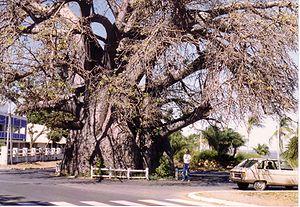
Adansonia est un genre d'arbres de la famille des Bombacaceae selon la classification classique, ou de celle des Malvaceae selon la classification phylogénétique. Ce sont des arbres qui émergent de la savane, résistent à des chaleurs intenses, peuvent vivre très vieux et mesurer 40 mètres de haut.
Adansonia madagascariensis est une espèce d'arbre de la famille des Bombacaceae selon la classification classique, ou de celle des Malvaceae selon la classification phylogénétique APG3.